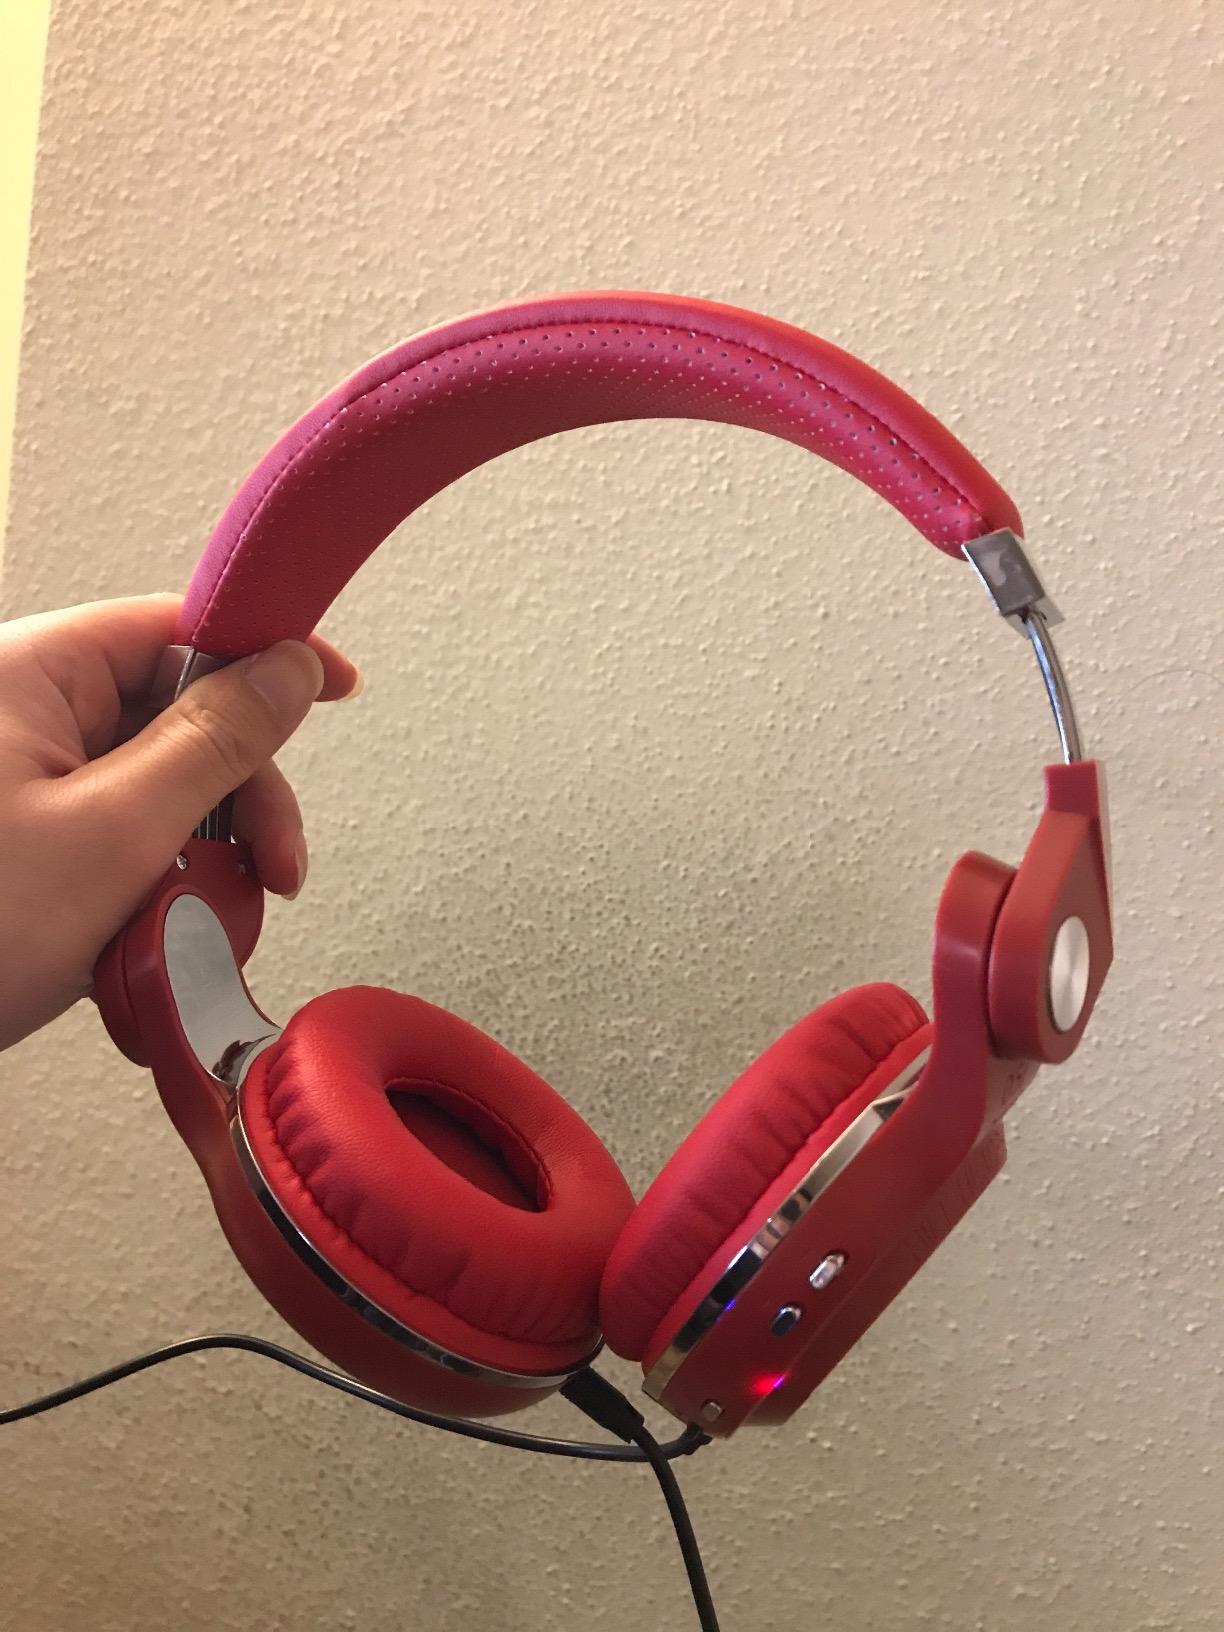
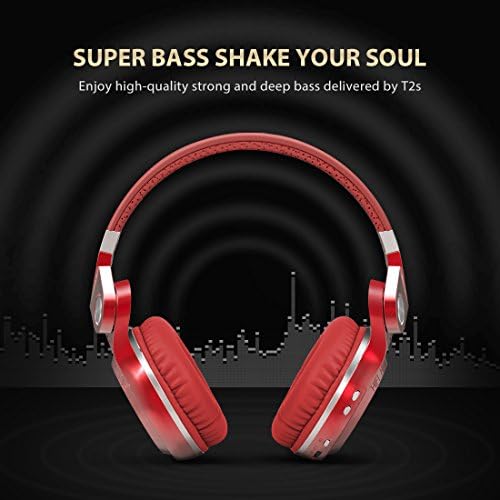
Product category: headphones
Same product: yes